Said Musa

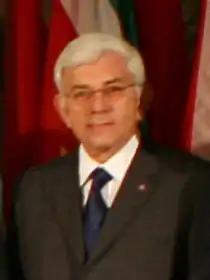
Said Musa in 2007

Said Wilbert Musa (born 19 March 1944) is a Belizean lawyer and politician. He was the third prime minister of Belize from 28 August 1998 to 8 February 2008.